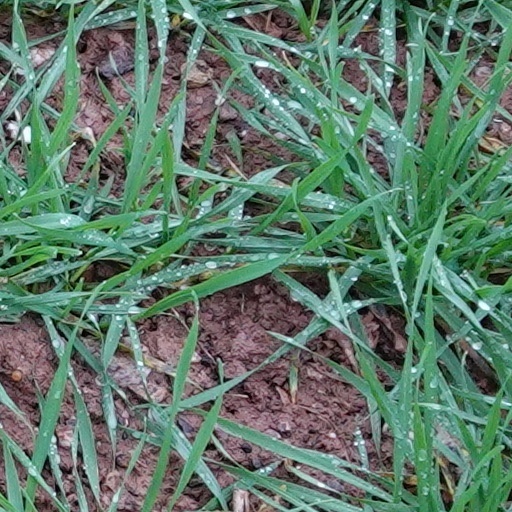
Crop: wheat